Victorian Age: Vampire

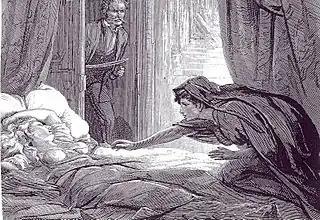
A black-and-white illustration by David Henry Friston for the novella Carmilla.

The game was a return for the publisher to tabletop role-playing games with a historical setting, following 1996's "", although the writers favored using literary conventions of the Victorian era as the basis for the game over actual history; literary works referenced in the production include Bram Stoker's "Dracula", Sheridan Le Fanu's "Carmilla", Frederick Cowles's "The Vampire of Kaldenstein", Oscar Wilde's "The Picture of Dorian Gray" and "Lady Windermere's Fan", Charles Dickens's "Great Expectations", Charlotte Brontë's "Jane Eyre", and George Eliot's "Silas Marner". The "subtle supernatural" of Charles Palliser's "The Unburied" was specifically referenced for how Victorian vampires would act, and the game's homoerotic fiction prologue, "The Turning of Adam", referenced John William Polidori's "The Vampyre" for its style, to show the appeal of the setting.